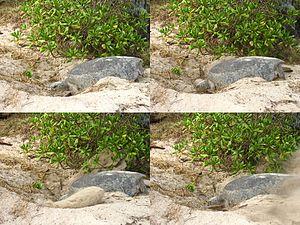
Les tortues marines sont les tortues de la super-famille des Chelonioidea. Elles sont présentes dans tous les océans du monde à l'exception de l'océan Arctique.